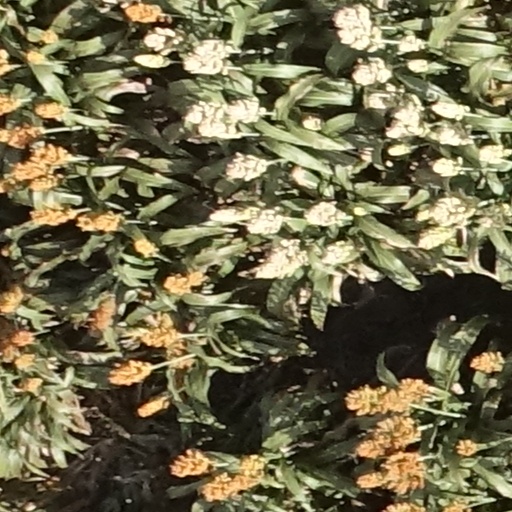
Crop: sorghum